Ratchathewi district

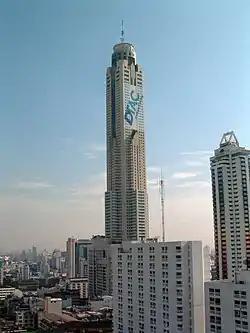

Victory Monument was built by Prime Minister Plaek Phibunsongkhram to honour the 59 soldiers who died in the French-Thai War. The opening ceremony was held on 24 June 1942. It was built to the shape of five bayonets joined together and five statues around its base representing army, navy, air force, police, and civilian bureaucracy. There are 809 names inscribed below the statues, including the losses from World War II and the Korean War. The BTS skytrain station is nearby, and it used to be a major bus hub (until the 2016 when the bus hub was relocated to Mo Chit 2 Bus Station, platform area 3).